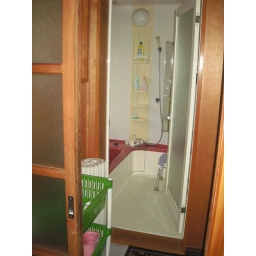
The bathroom (which had the deepest tub in all the land)